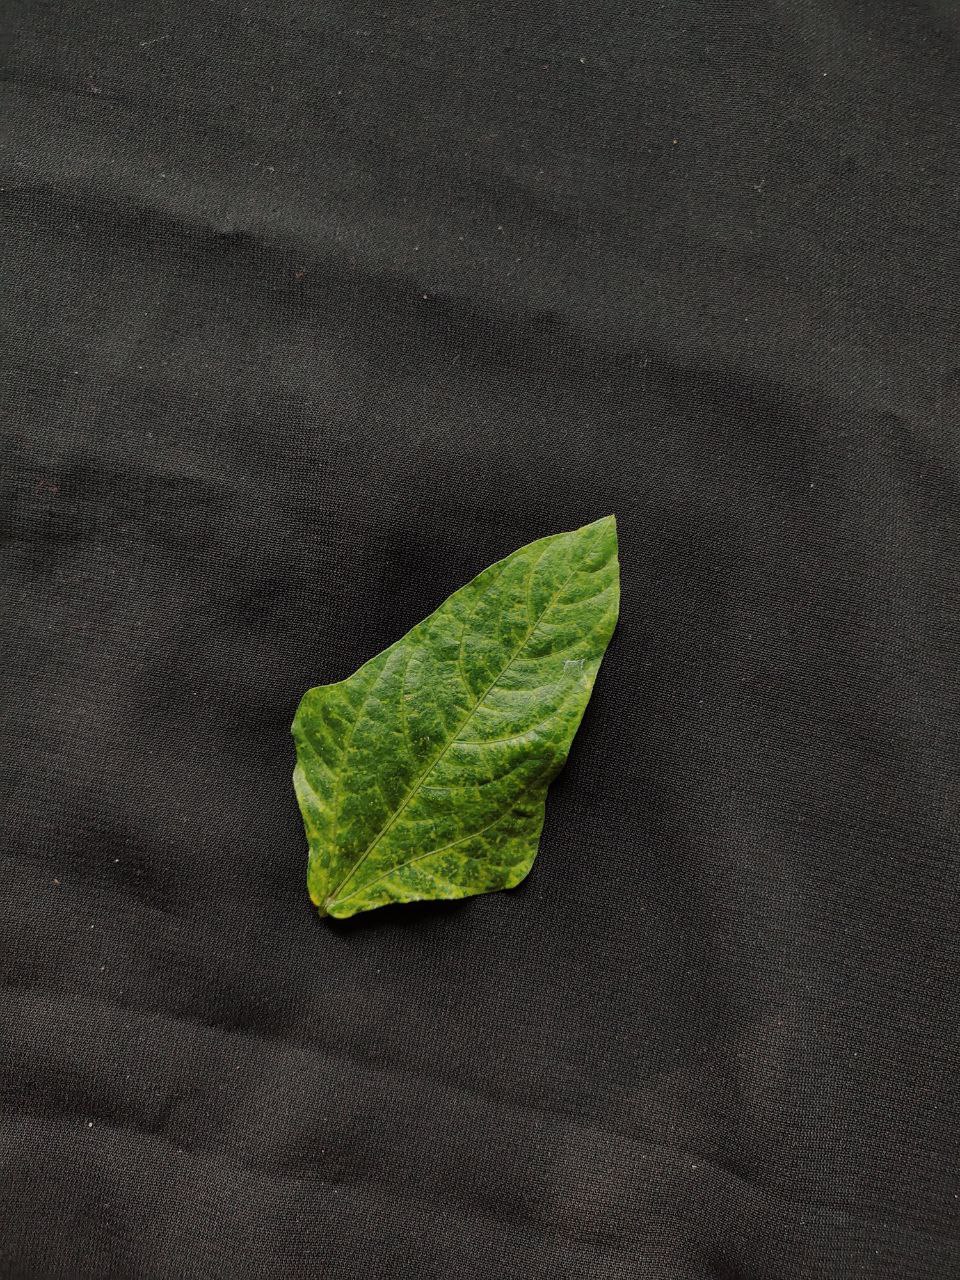
Crop: cowpea
Leaf condition: Mosaic Virus